Model (person)

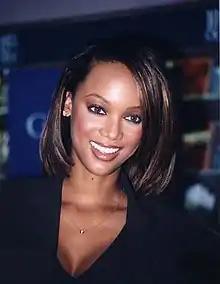
Tyra Banks (1995)

Also known as the "in-between" and "middle models", they are neither considered catalogue size (0–2) nor plus-size (10 up). There is criticism that these models have been left out of the conversation because fashion companies and brands opt to employ the extremes of the spectrum.